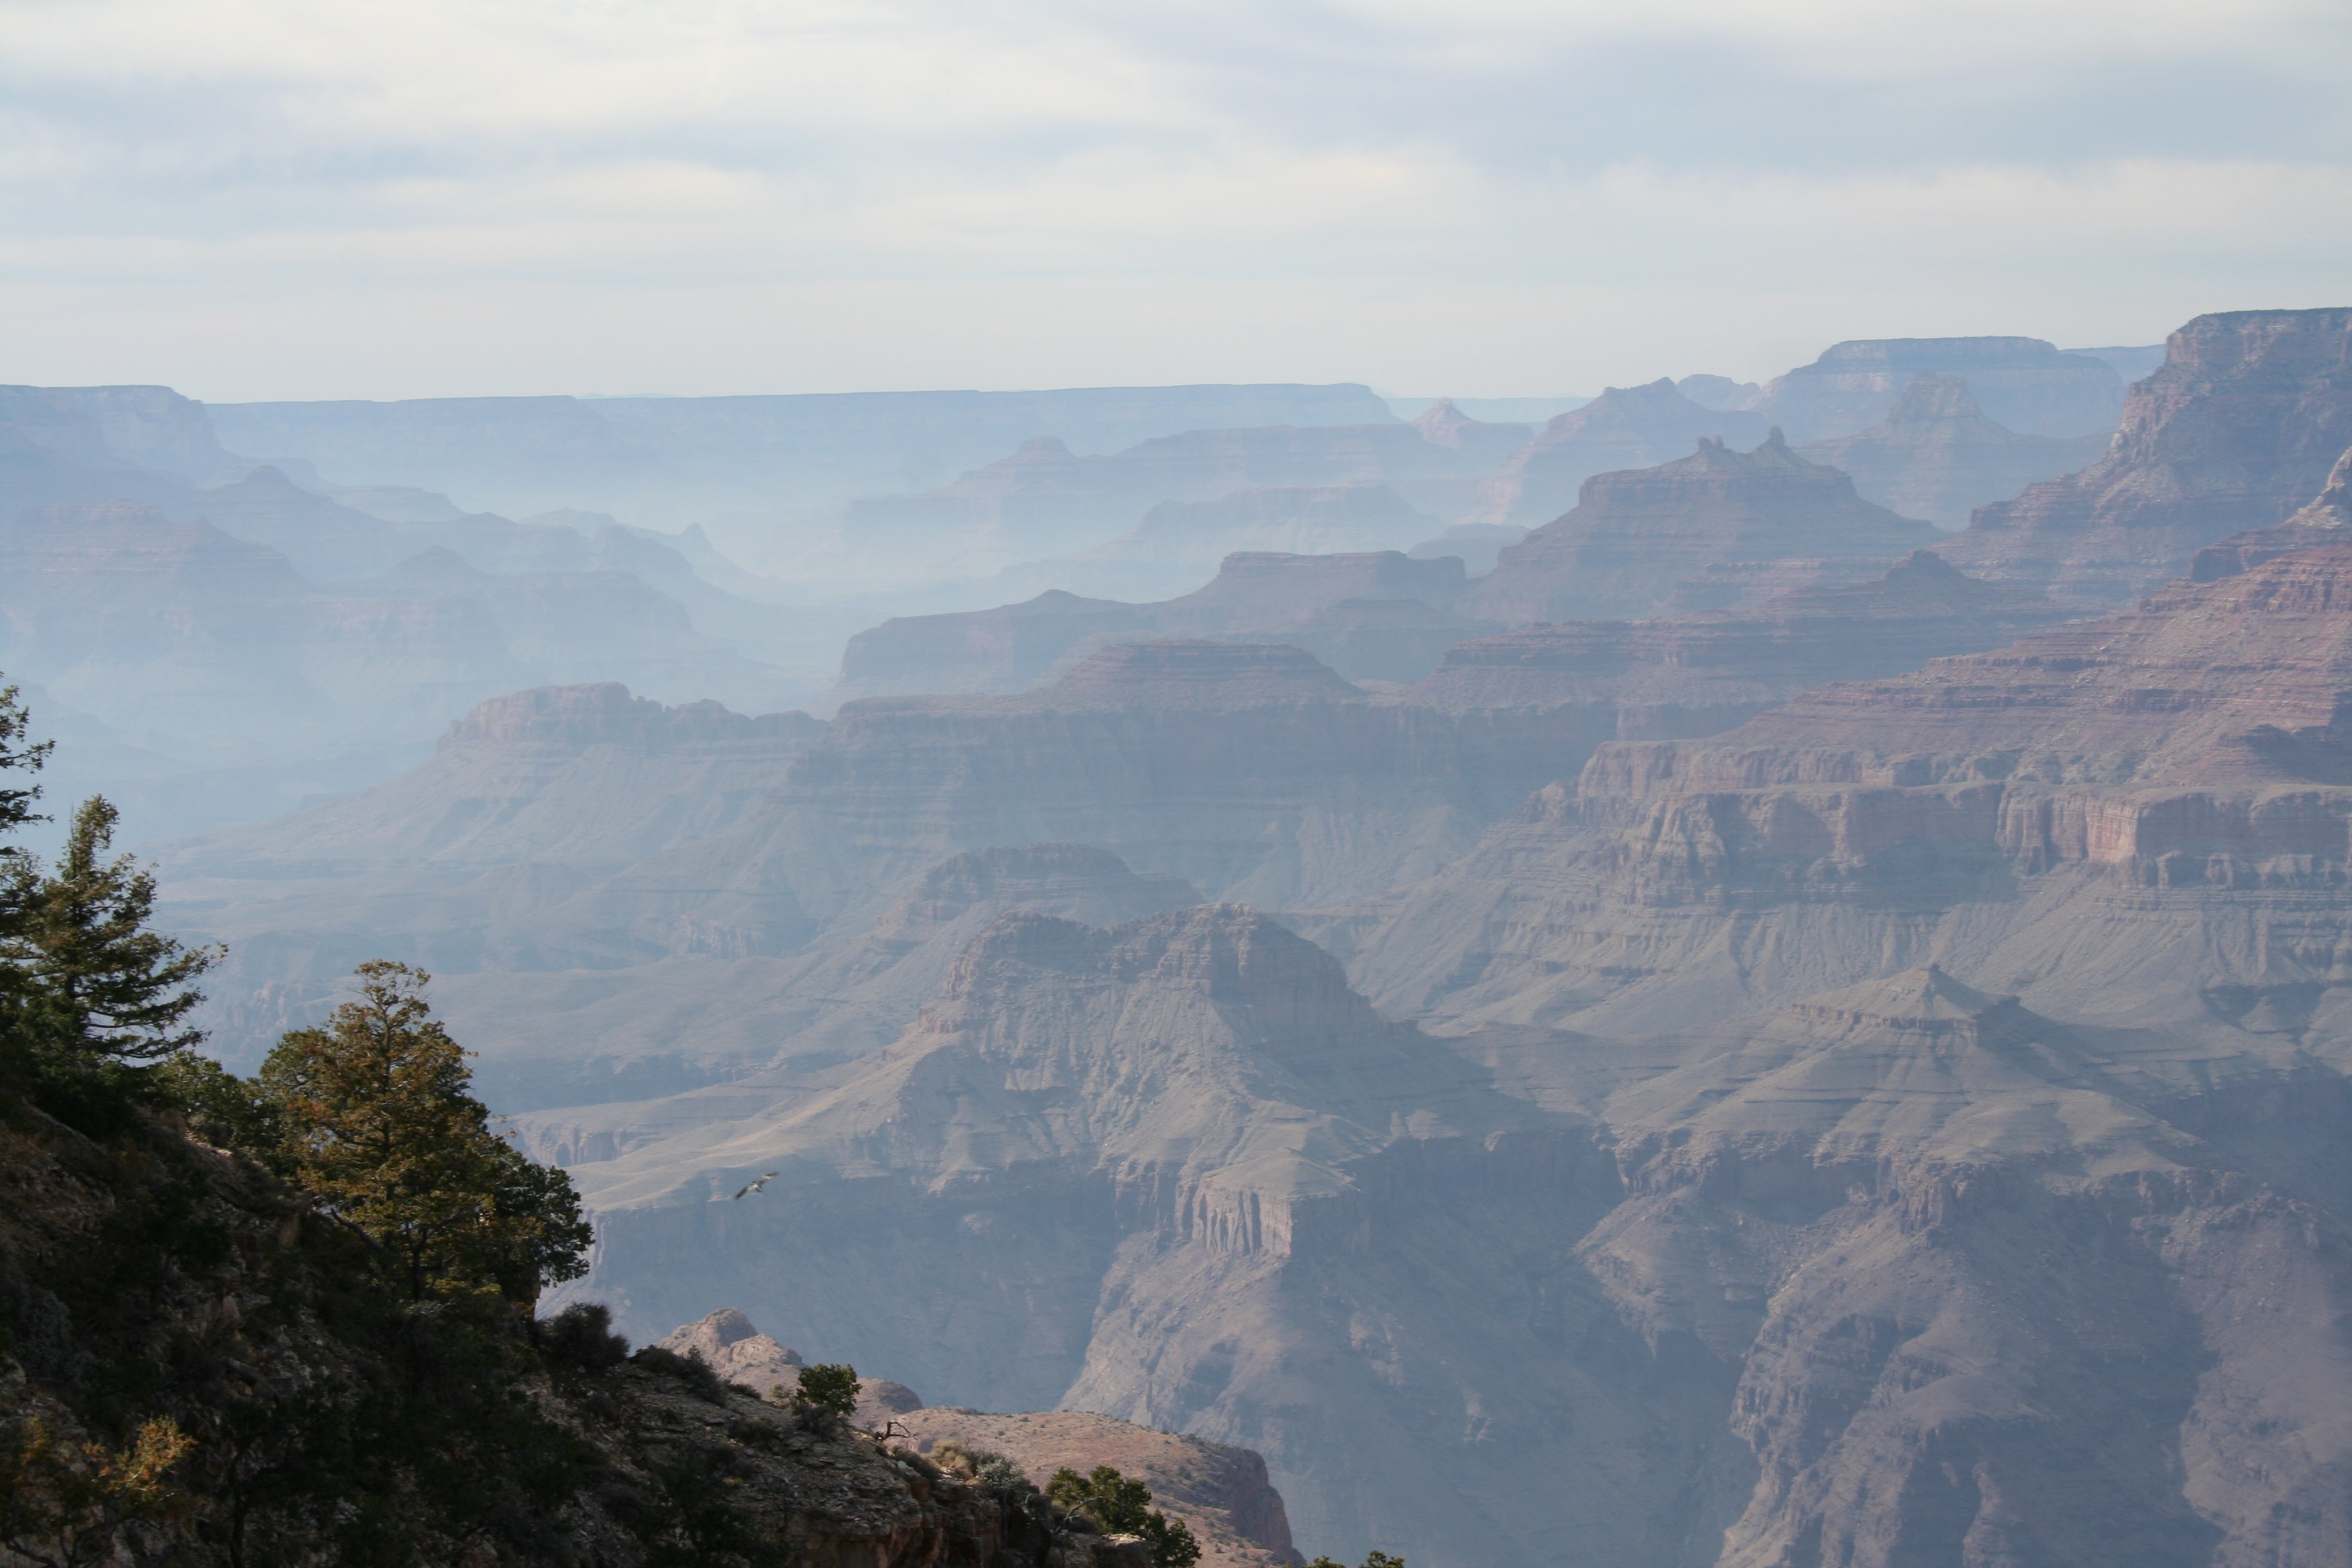
mountain, valley, mountain range, usa, canyon, grand canyon, national park, arizona, landform, geographical feature, mountainous landforms